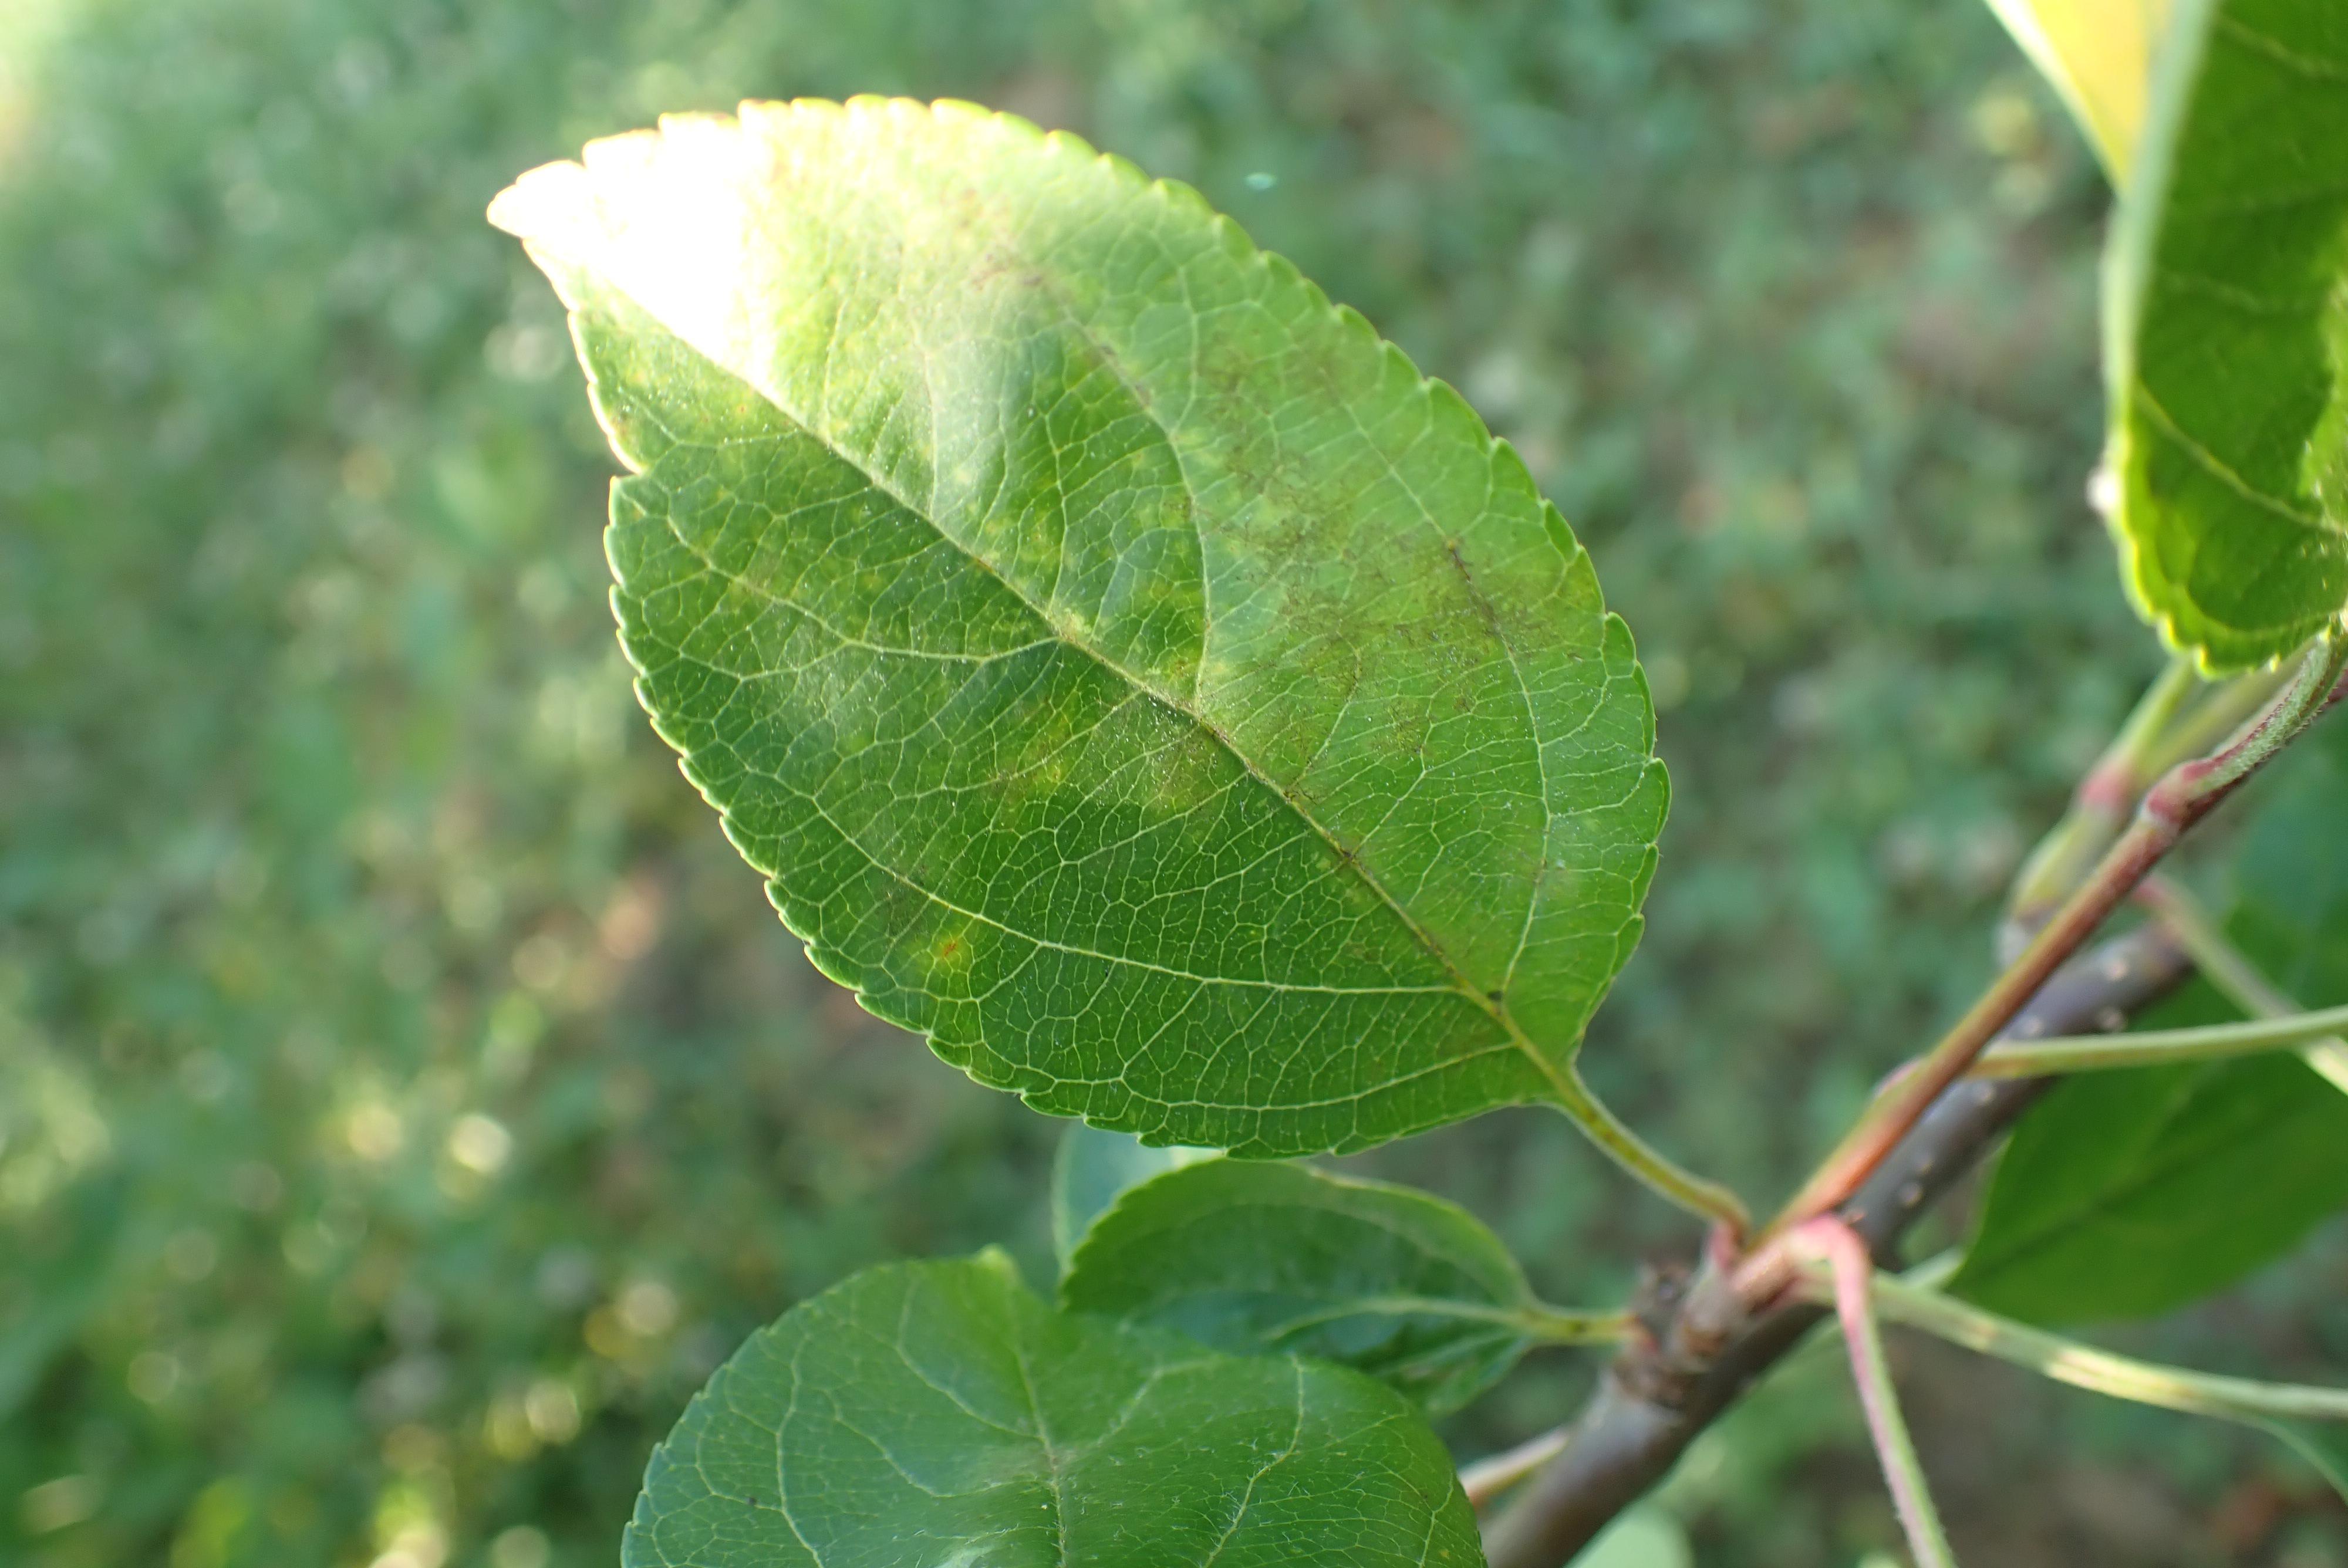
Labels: scab